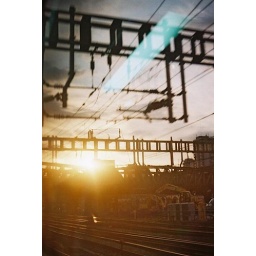
Leaving Paddington station in London :) film through the train window